Roger N. Stembel

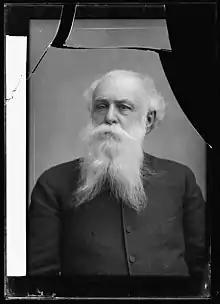

Roger Nelson Stembel (December 27, 1810 – November 20, 1900) was an officer of the United States Navy during the Civil War.